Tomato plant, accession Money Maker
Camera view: bottom (45 deg); turntable rotation: 150 degrees
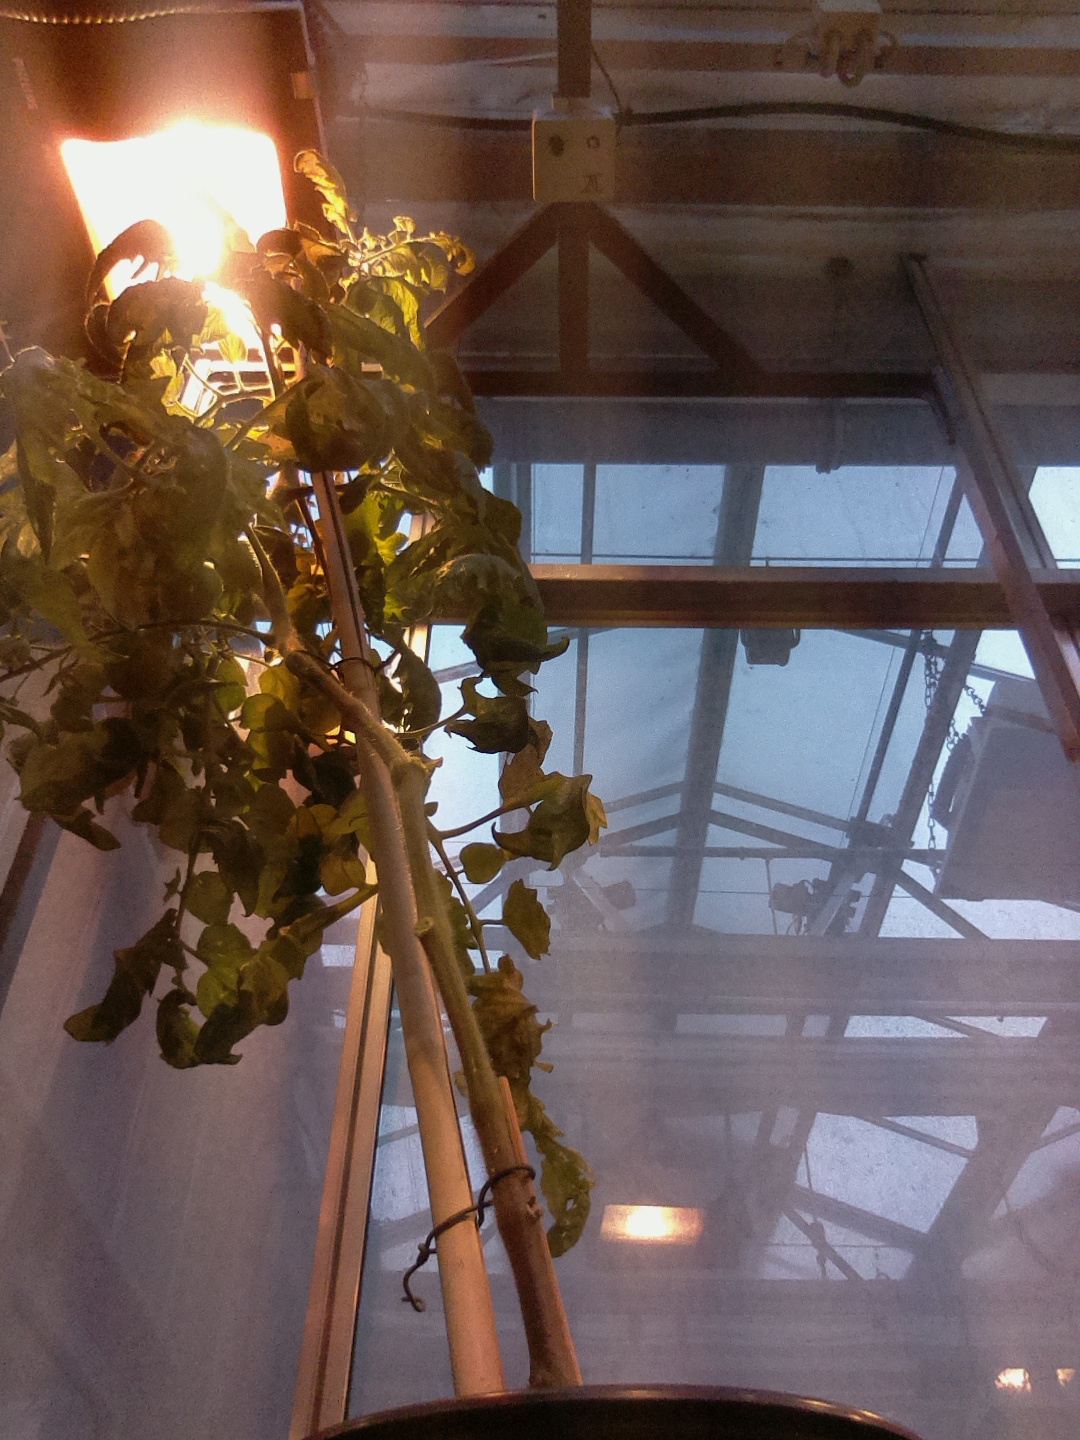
BBCH growth stage 73: 30%-40% of final fruit size